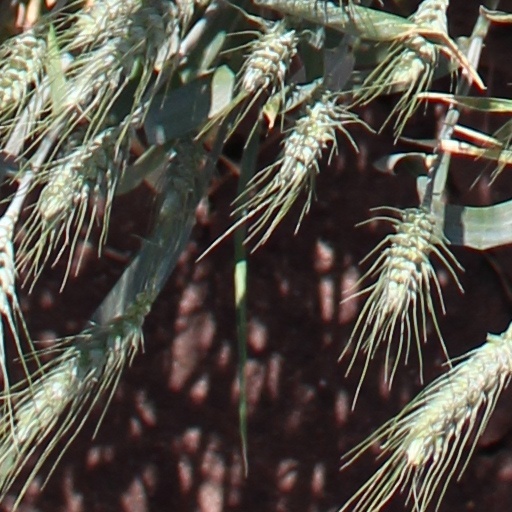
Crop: wheat